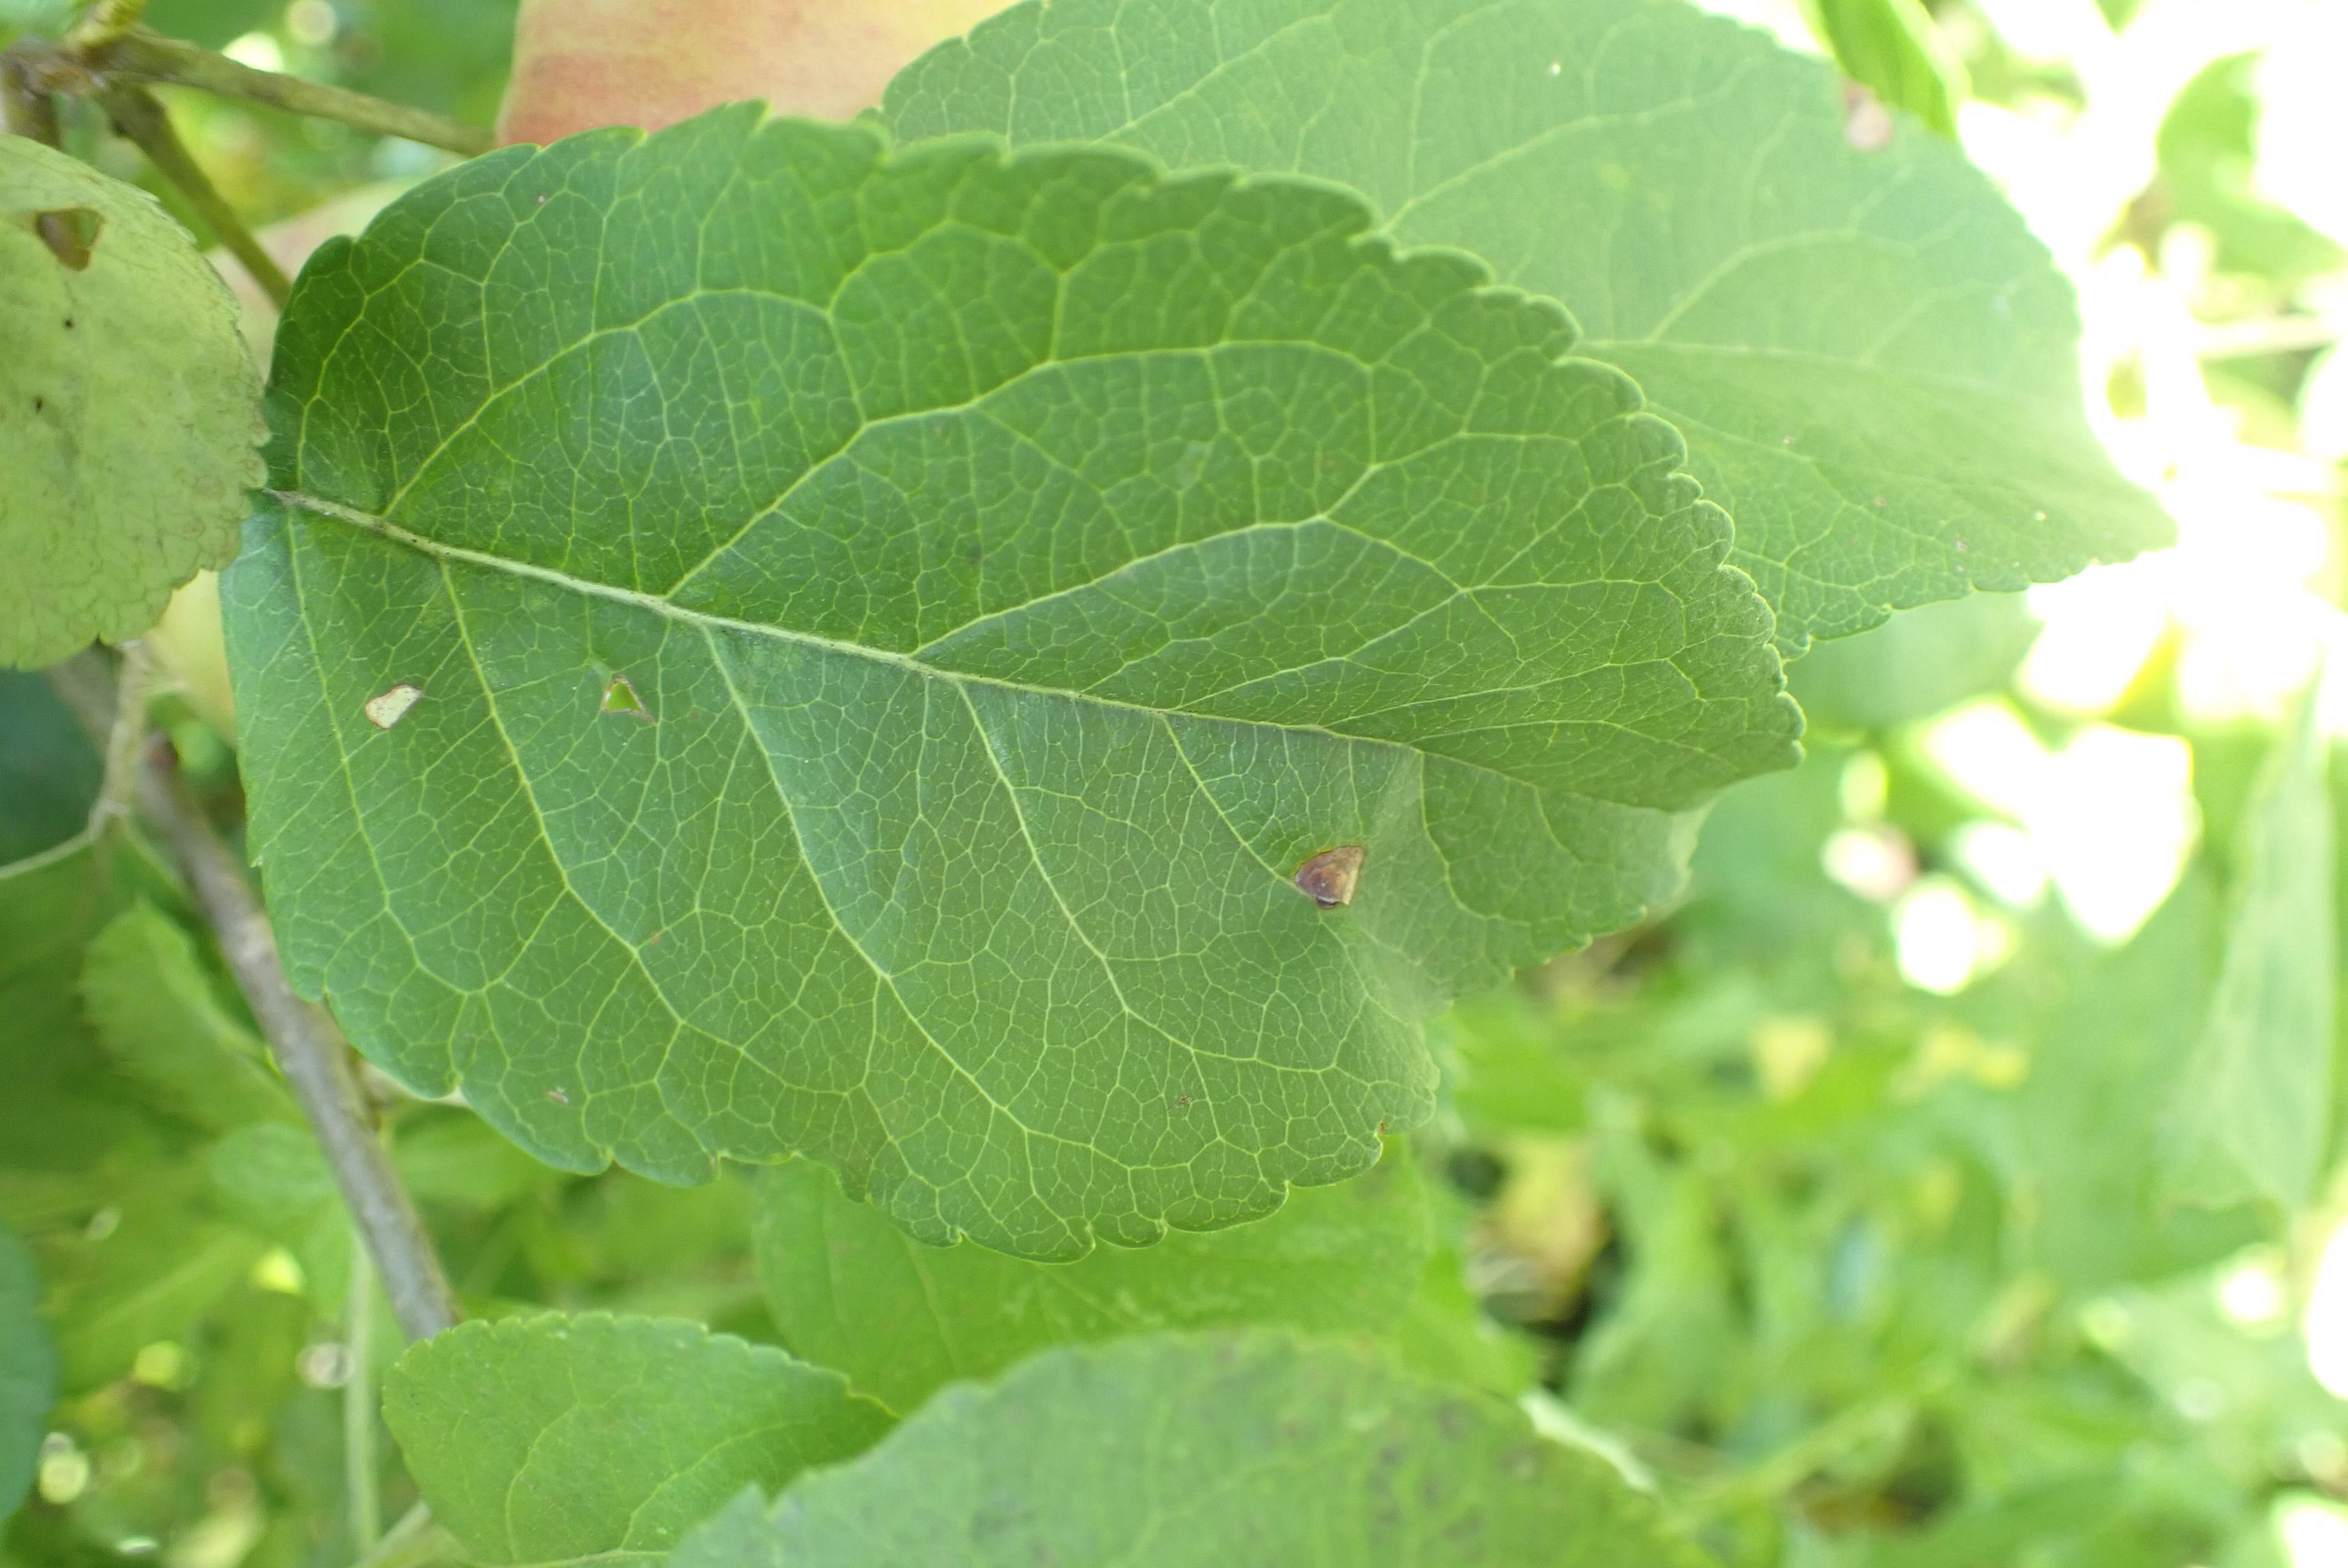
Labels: frog_eye_leaf_spot